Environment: real
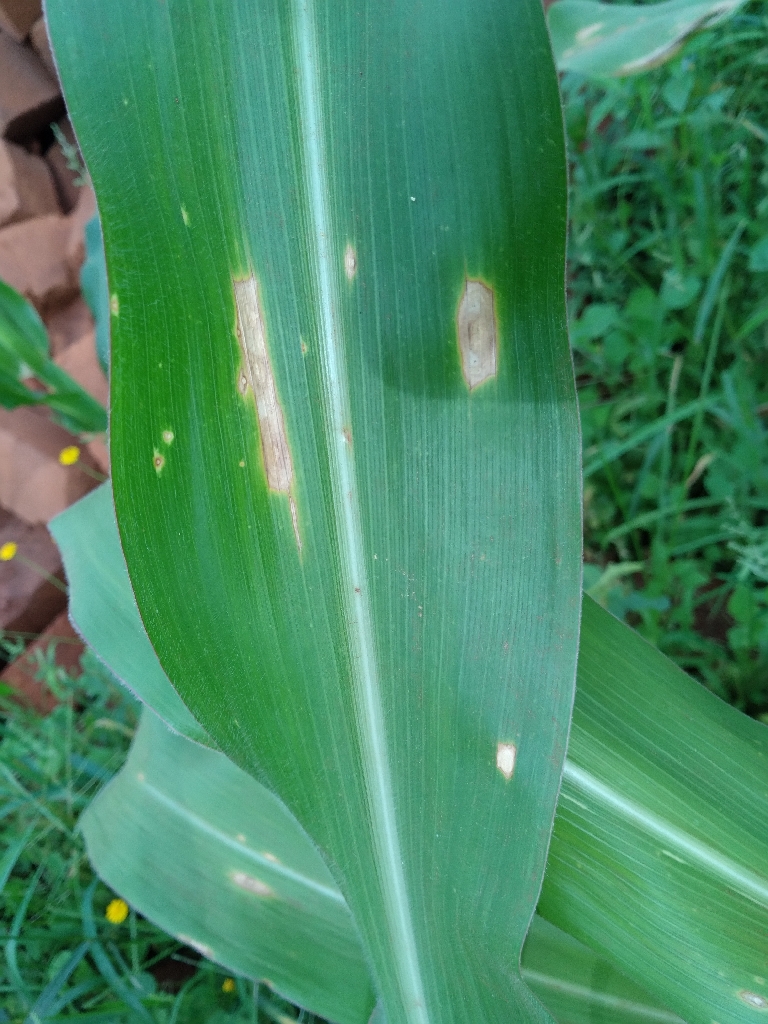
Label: northern_corn_leaf_blight